Willem Duynstee

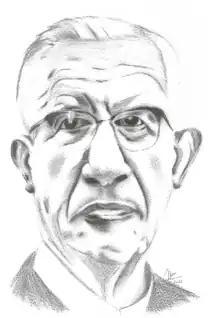

Willem Duynstee was a Catholic priest, jurist, moralist, and professor born at Sittard, the Netherlands, in 1886. After gaining a doctorate in criminal law in 1908, Willem joined the Redemptorists and was ordained a priest in 1913. In 1935, he was the first to provide a Thomist understanding of psychological repression and therapy which was fundamentally different from that of the neurologist Sigmund Freud. Duynstee was proficient in the anthropology and philosophy of Aristotle and Thomas Aquinas, whereas Freud invented his own language and explanations for what became the onset of psychoanalysis. Duynstee demonstrated philosophically how emotional repression is caused by harmful judgments that start in the internal senses. According to Duynstee, these sense judgments misdirect the irascible emotions, such as fear and anger. These in turn displace right reason and bury alive the pleasurable emotions of love, desire, and joy. Duynstee diagnosed the cause of repression as being within the internal senses, specifically erroneous harmful cogitative judgments that misguide the emotions. He went on to provide an explanation for a morally acceptable sound therapy to remediate the emotional repressive disorder. Anna Terruwe, Duynstee's protege, built on his insights and went on to call it Mortification Therapy (MT).